Calf Creek culture

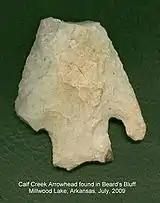

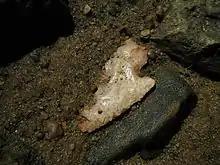

Calf Creek Culture was a nomadic hunter-gatherer people who lived in the southcentral region of North America, especially in the area of what is today Oklahoma and surrounding states, artifacts having been found in such places as Beard's Bluff, Arkansas and Sand Springs, Oklahoma. The Calf Creek culture was active during the early to middle Archaic period in the Americas, approximately 7,500 to 4,000 years ago.